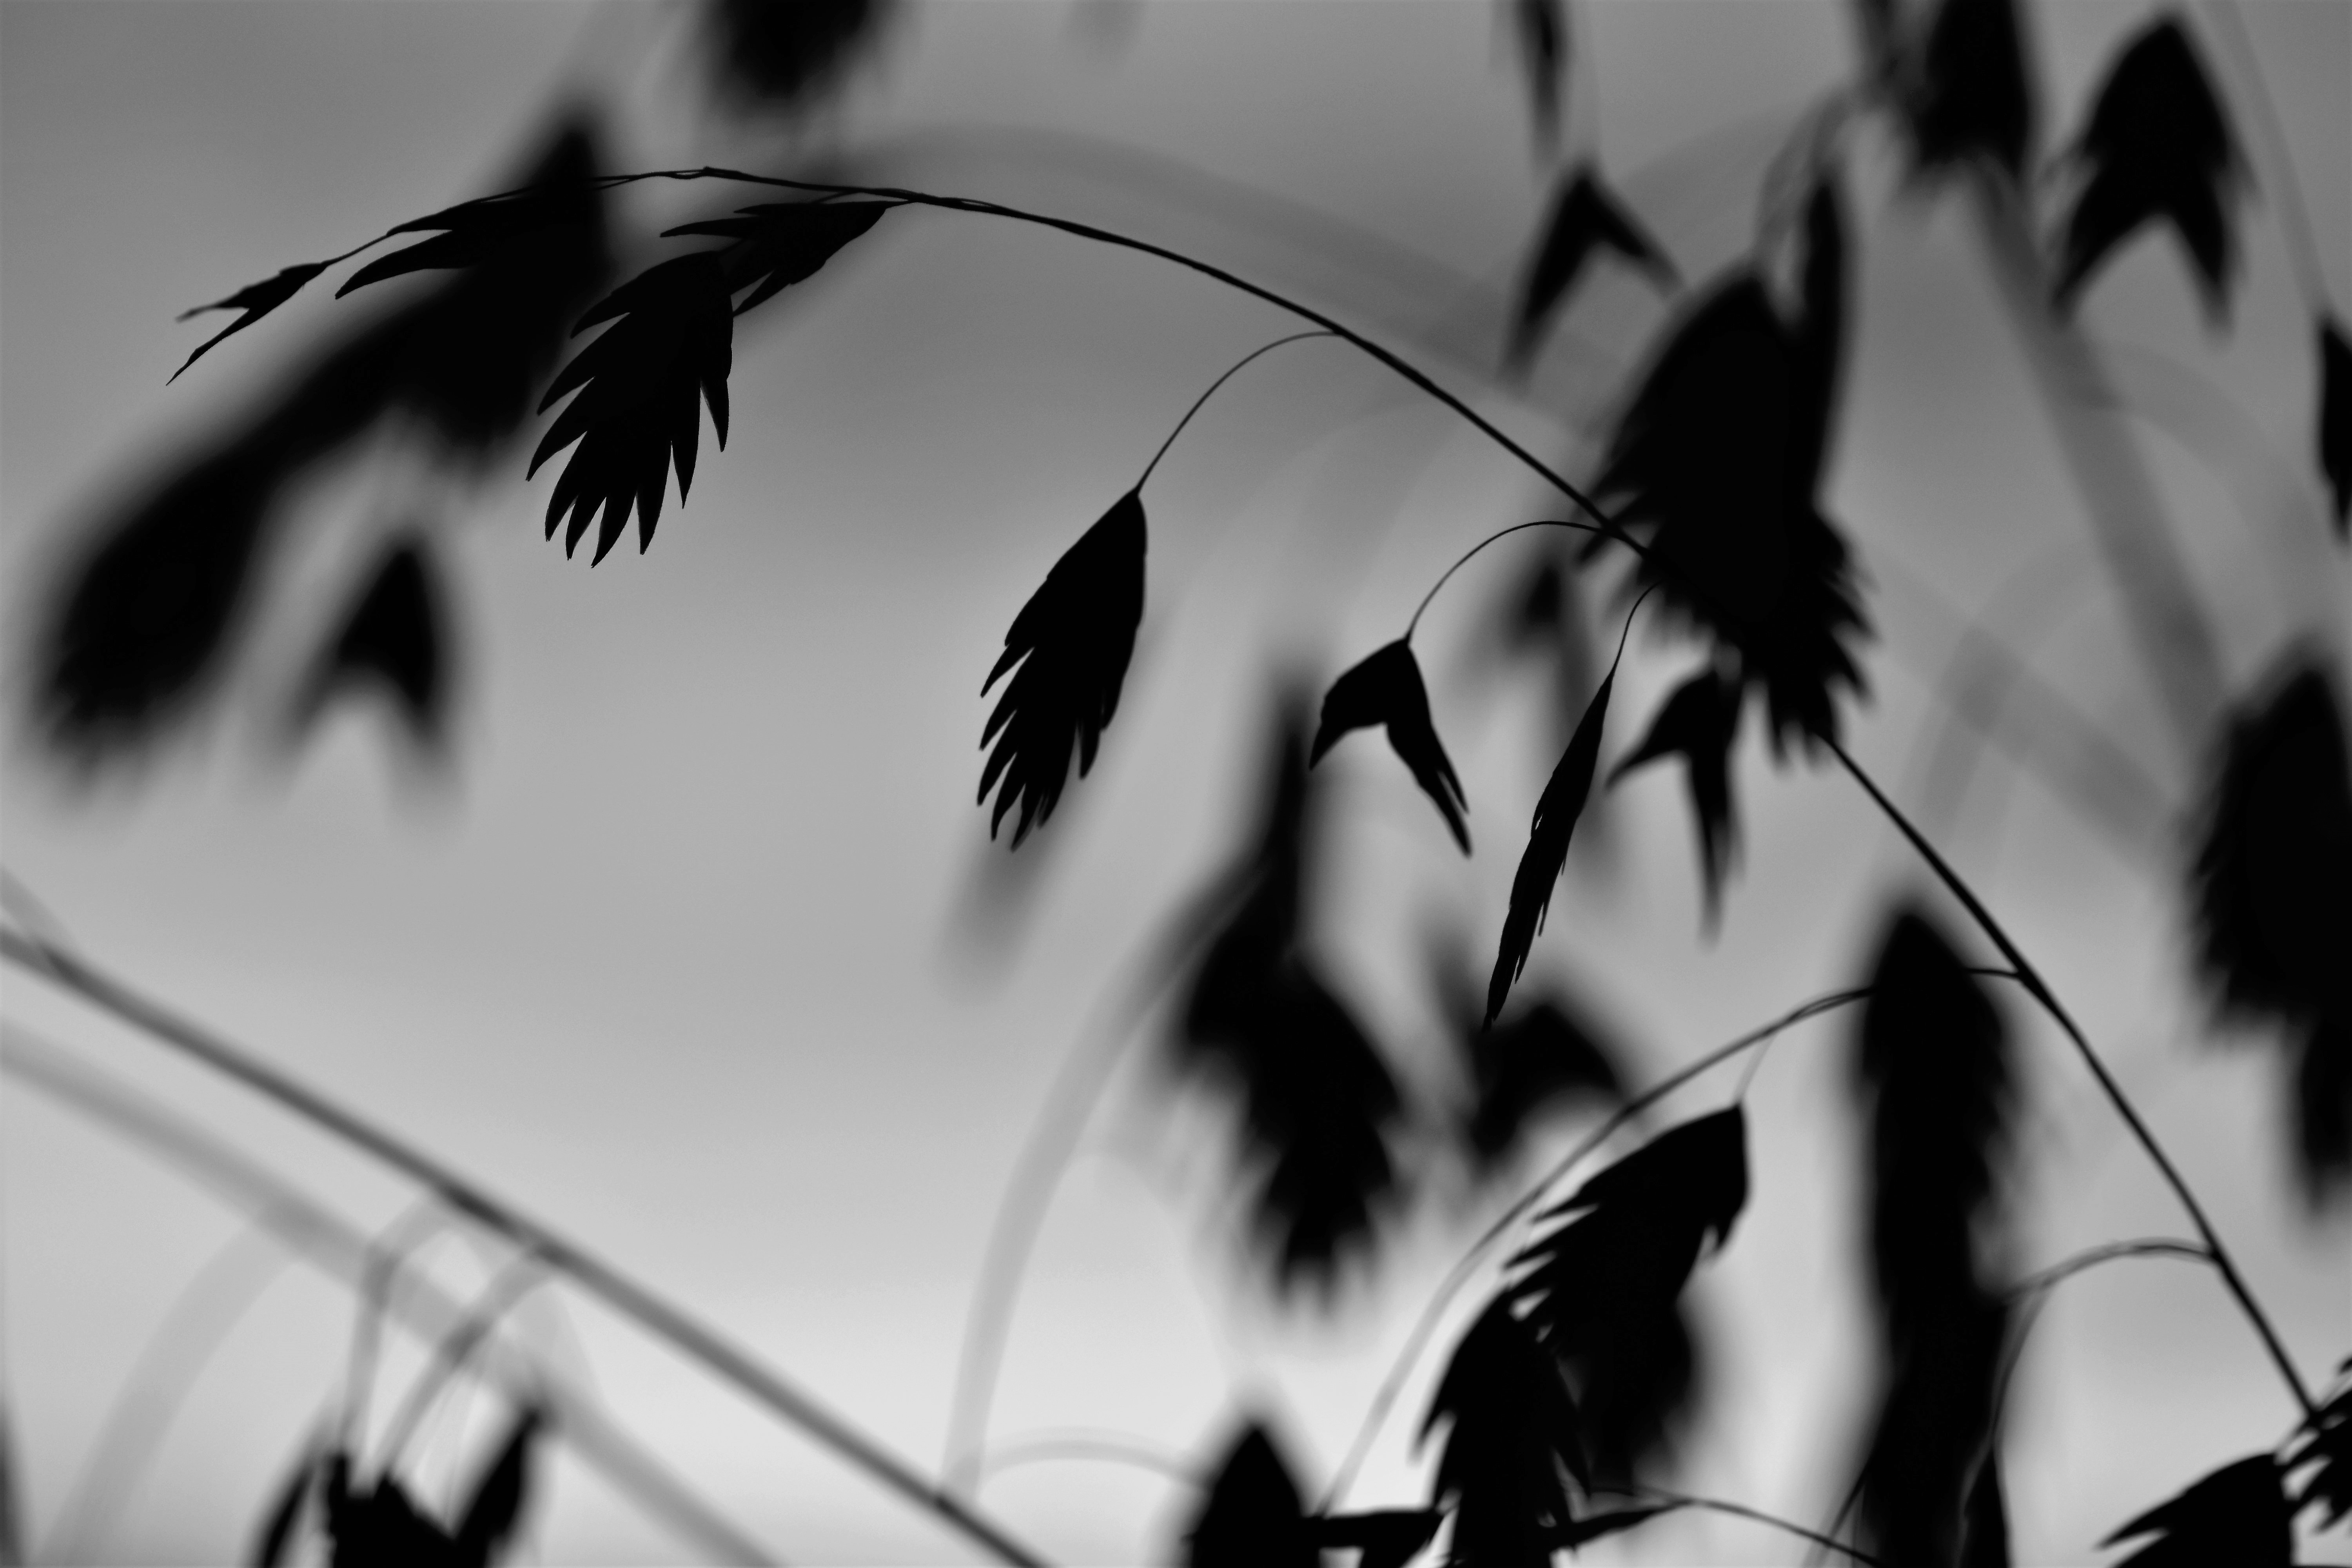
landscape, nature, grass, wing, black and white, plant, white, photography, meadow, black, ear, monochrome, close, close up, blade of grass, background, grasses, monochrome photography